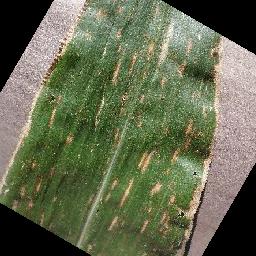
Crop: corn
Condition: (maize)_cercospora_spot_gray_spot